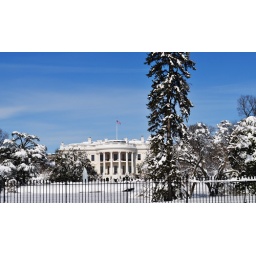
white house covered in white [washington, dc]